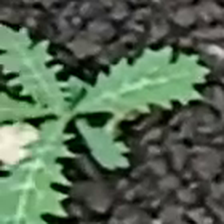
Weed species: Bilayat_(Mexicana_Argemone)